Oil painting

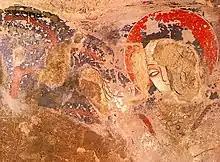
A detail from the oldest oil paintings in the world, a series of Buddhist murals created in Bamiyan, Afghanistan

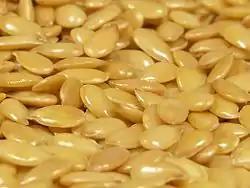
A close-up of glistening, golden flax seeds.

The earliest known surviving oil paintings are Buddhist murals created in Bamiyan, Afghanistan. Bamiyan is a historic settlement along the Silk Road and is famous for the Bamiyan Buddhas, a series of giant statues, behind which rooms and tunnels are carved from the rock. The murals are located in these rooms. The artworks display a wide range of pigments and ingredients and even include the use of a final varnish layer. The application technique and refined level of the paint media used in the murals and their survival into the present day suggest that oil paints had been used in Asia for some time before the 7th century. The technique used, of binding pigments in oil, was unknown in Europe for another 900 years or so.